Rochefort-en-Valdaine

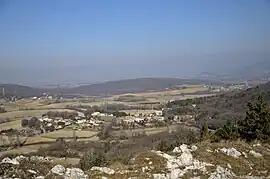
A general view of Rochefort-en-Valdaine

Rochefort-en-Valdaine is a commune in the Drôme department in southeastern France.